Pardee Home

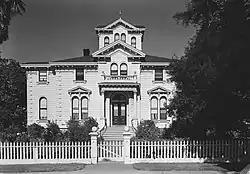
The Pardee Home in 1960

The Pardee Home is a house in Oakland, California. It was the home of three generations of the Pardee family. It is now a non-profit museum showing over 100 years of the life of a prominent California family. The house, a well-preserved example of Italianate architecture, is a city landmark, a California Historical Landmark, and listed on the National Register of Historic Places.